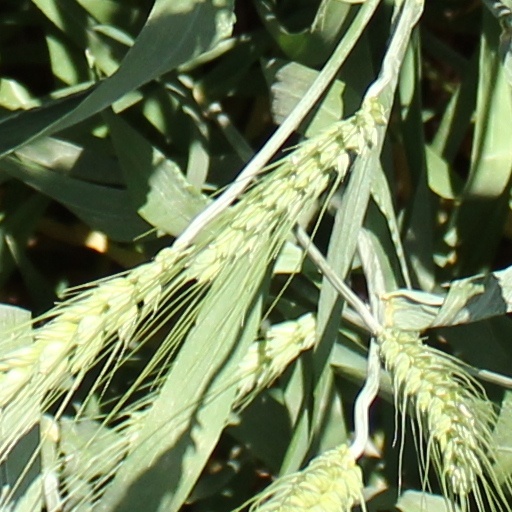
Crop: wheat